Braking chopper

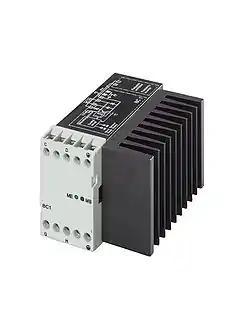
Braking chopper

Braking choppers, sometimes also referred to as Braking units, are used in the DC voltage intermediate circuits of frequency converters to control voltage when the load feeds energy back to the intermediate circuit. This arises, for example, when a magnetized motor is being rotated by an overhauling load and so functions as a generator feeding power to the DC voltage intermediate circuit.